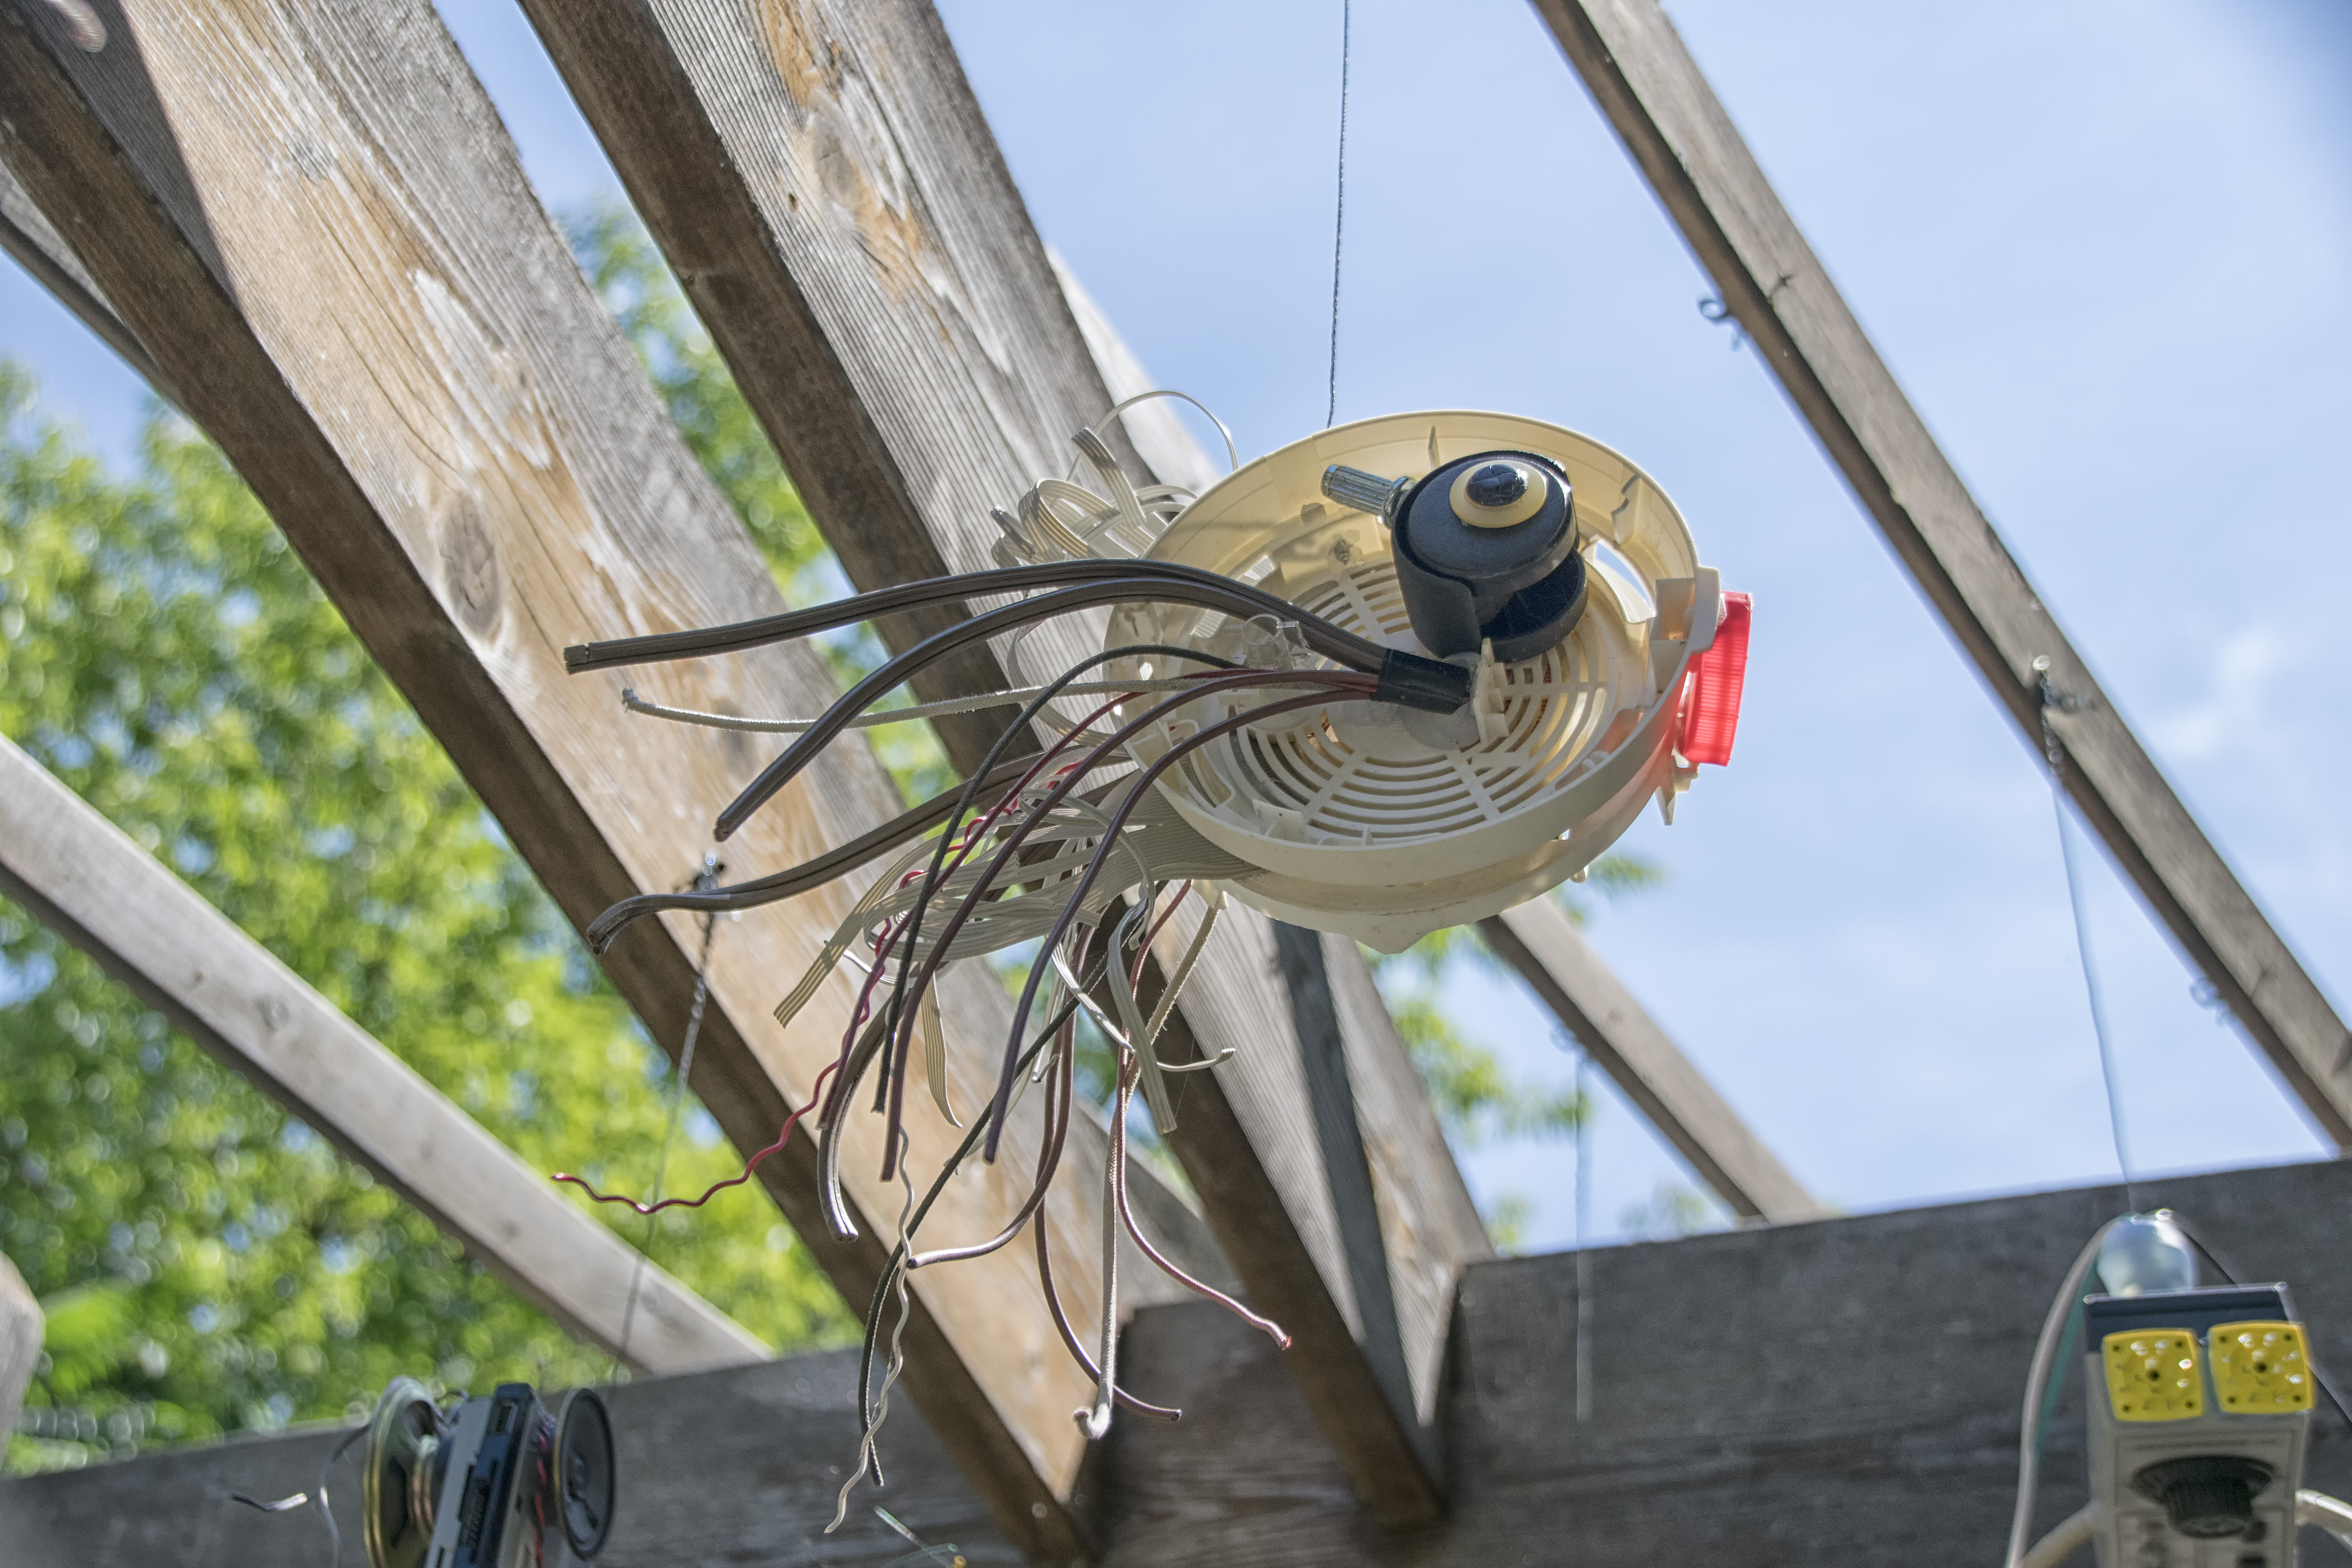
bicycle, vehicle, mast, sculpture, art, canada, quebec, sherbrooke